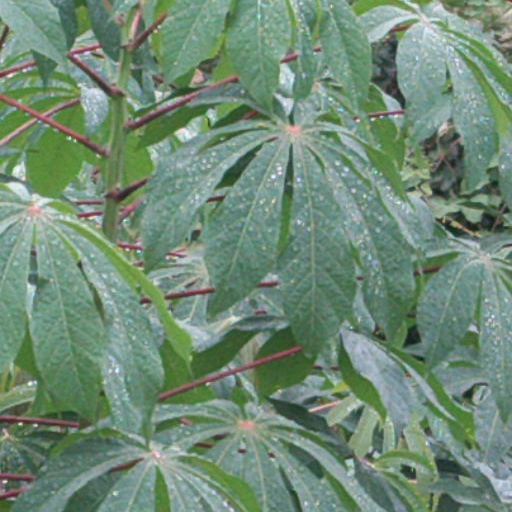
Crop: cassava